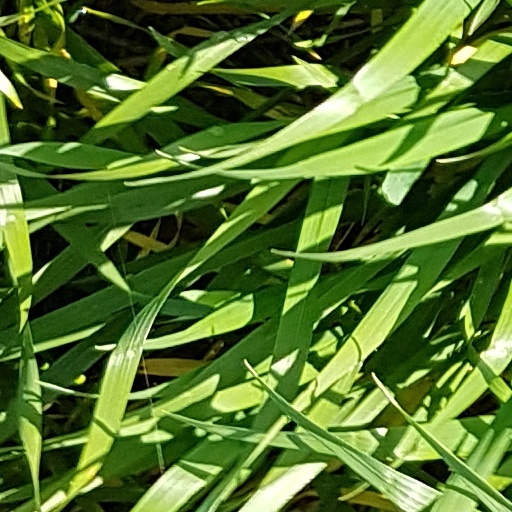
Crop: wheat